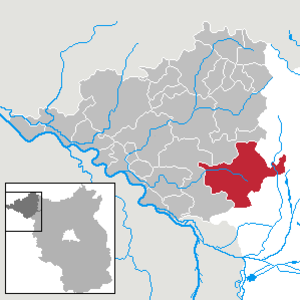
Gumtow est une commune d'Allemagne du Brandebourg dans l'arrondissement de Prignitz. Elle comptait 3 776 habitants, au 31 décembre 2008.